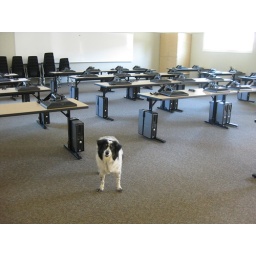
ms. koval's dog pete helping out in the new computer lab :)